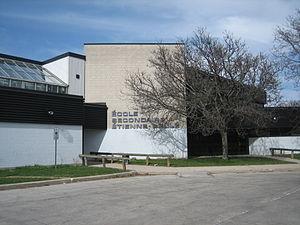
L'École secondaire Étienne-Brûlé est une école secondaire de langue française qui se trouve au cœur de North York, en Ontario. Elle sert une partie importante de la population francophone de la région métropolitaine de Toronto.